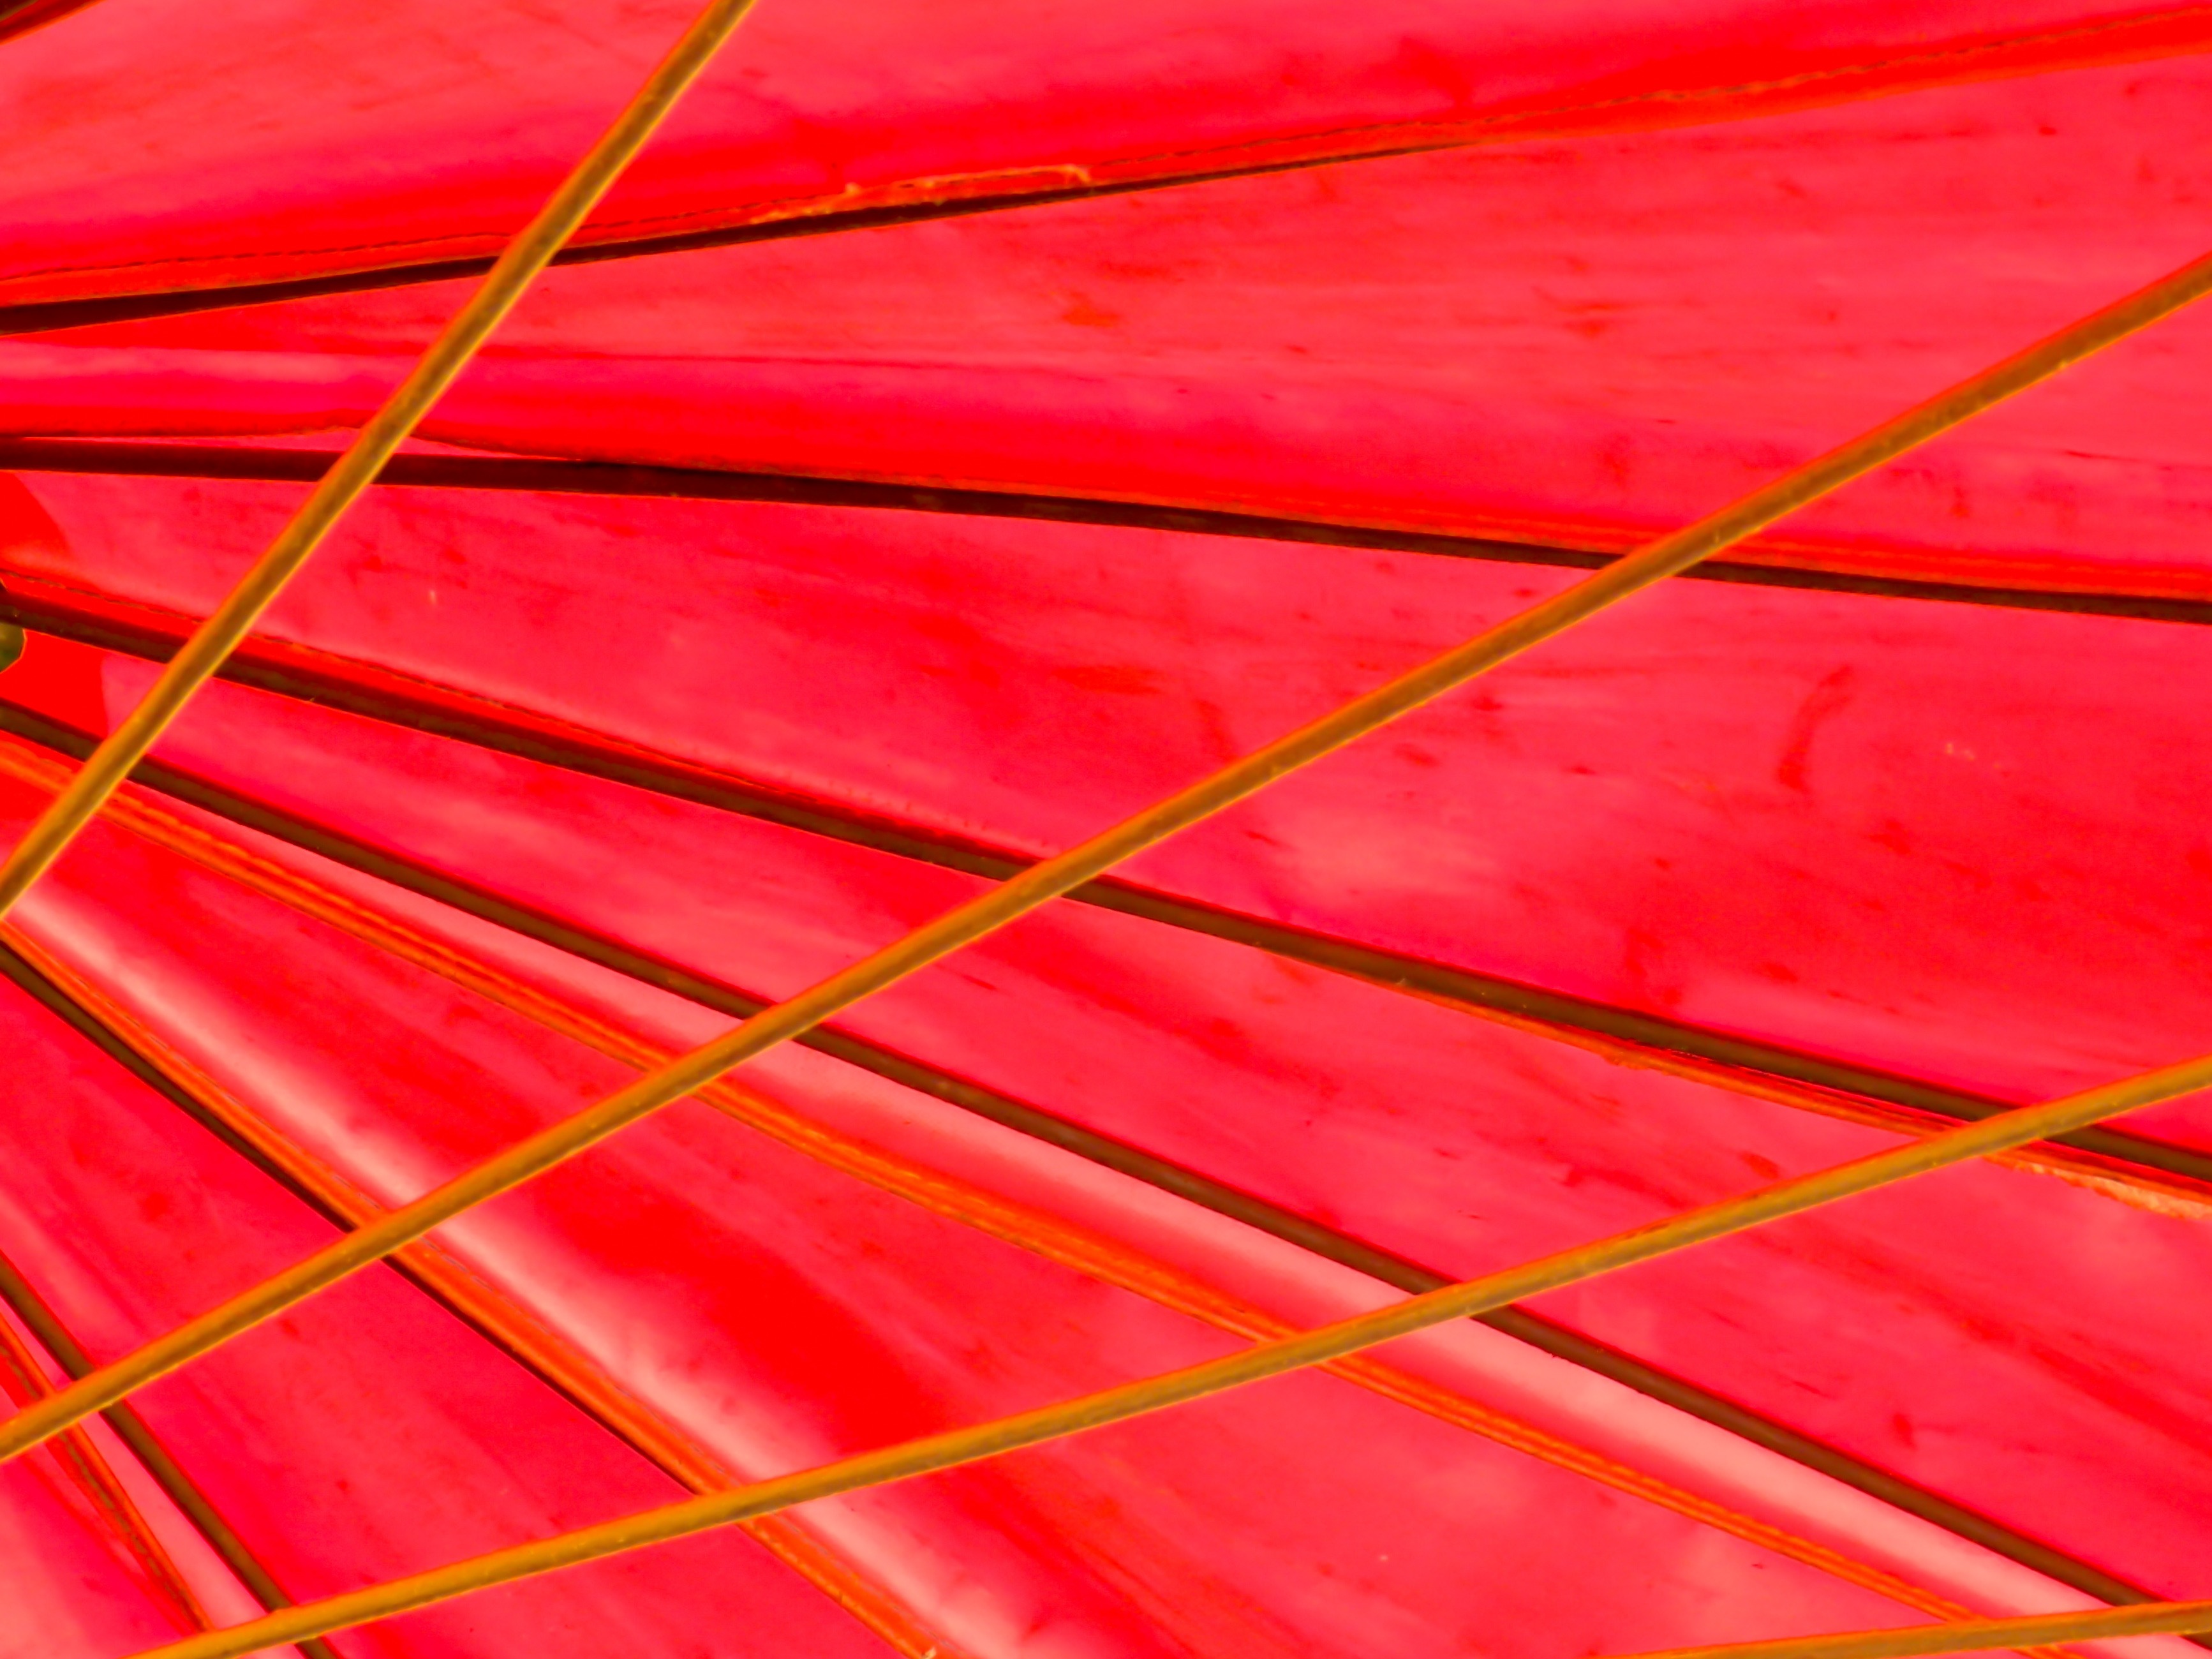
abstract, leaf, flower, petal, line, geometric, red, umbrella, color, circle, close up, vivid, minimal, parasol, shape, macro photography, sunshade